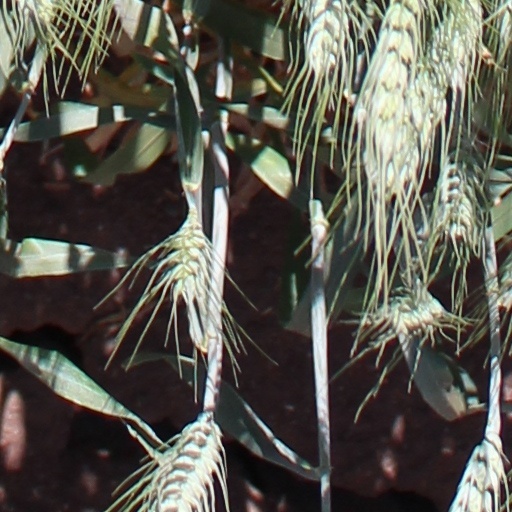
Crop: wheat